The Hamilton Spectator

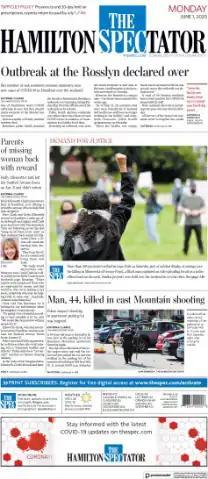
Front page of the June 1, 2020 edition

The Hamilton Spectator, founded in 1846, is a newspaper published weekdays and Saturdays in Hamilton, Ontario, Canada. One of the largest Canadian newspapers by circulation, "The Hamilton Spectator" is owned by Torstar.